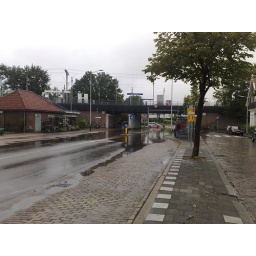
Hallo Remco,Hierbij de foto's van de wateroverlast op het oosteinde in voorburg op 26-08-2010.het water is ook tot in de hal van de bloemenkiosk gekomen.Groetjes,Wouter